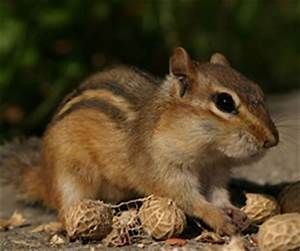
Label: scoiattolo